Vasant R. Gowariker

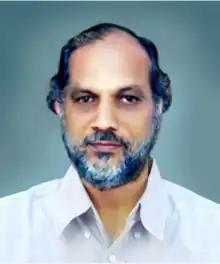
Ranchhod Gowariker

Vasant Ranchhod Gowariker (25 March 1933 – 2 January 2015) was an Indian scientist. He was a director in the Indian Space Research Organization and also the scientific advisor to the Prime Minister of India from 1991 to 1993. Gowariker made valuable contributions to the fields of space research, weather and population. He was well known for his monsoon forecast model as he was the first scientist to develop an indigenous weather forecasting model that predicted the monsoon correctly.